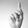
ASL letter: K